Kerr Stuart steam railmotor

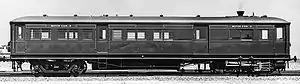
Kerr Stuart steam railmotor in 1913

The Kerr Stuart steam railmotor, also known as Motor Car 3, was a steam railcar operated by the Victorian Railways from 1913 to 1924.